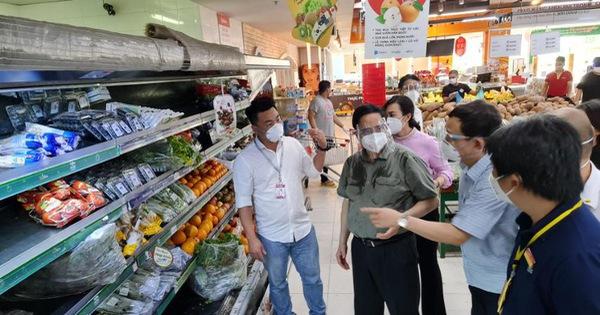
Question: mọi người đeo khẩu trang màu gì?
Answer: màu trắng